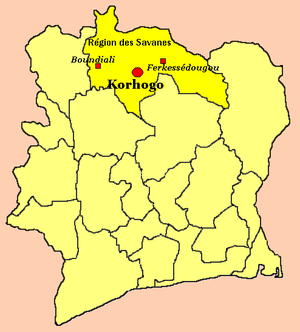
Localisation_de_korhogo Cote d'Ivoire